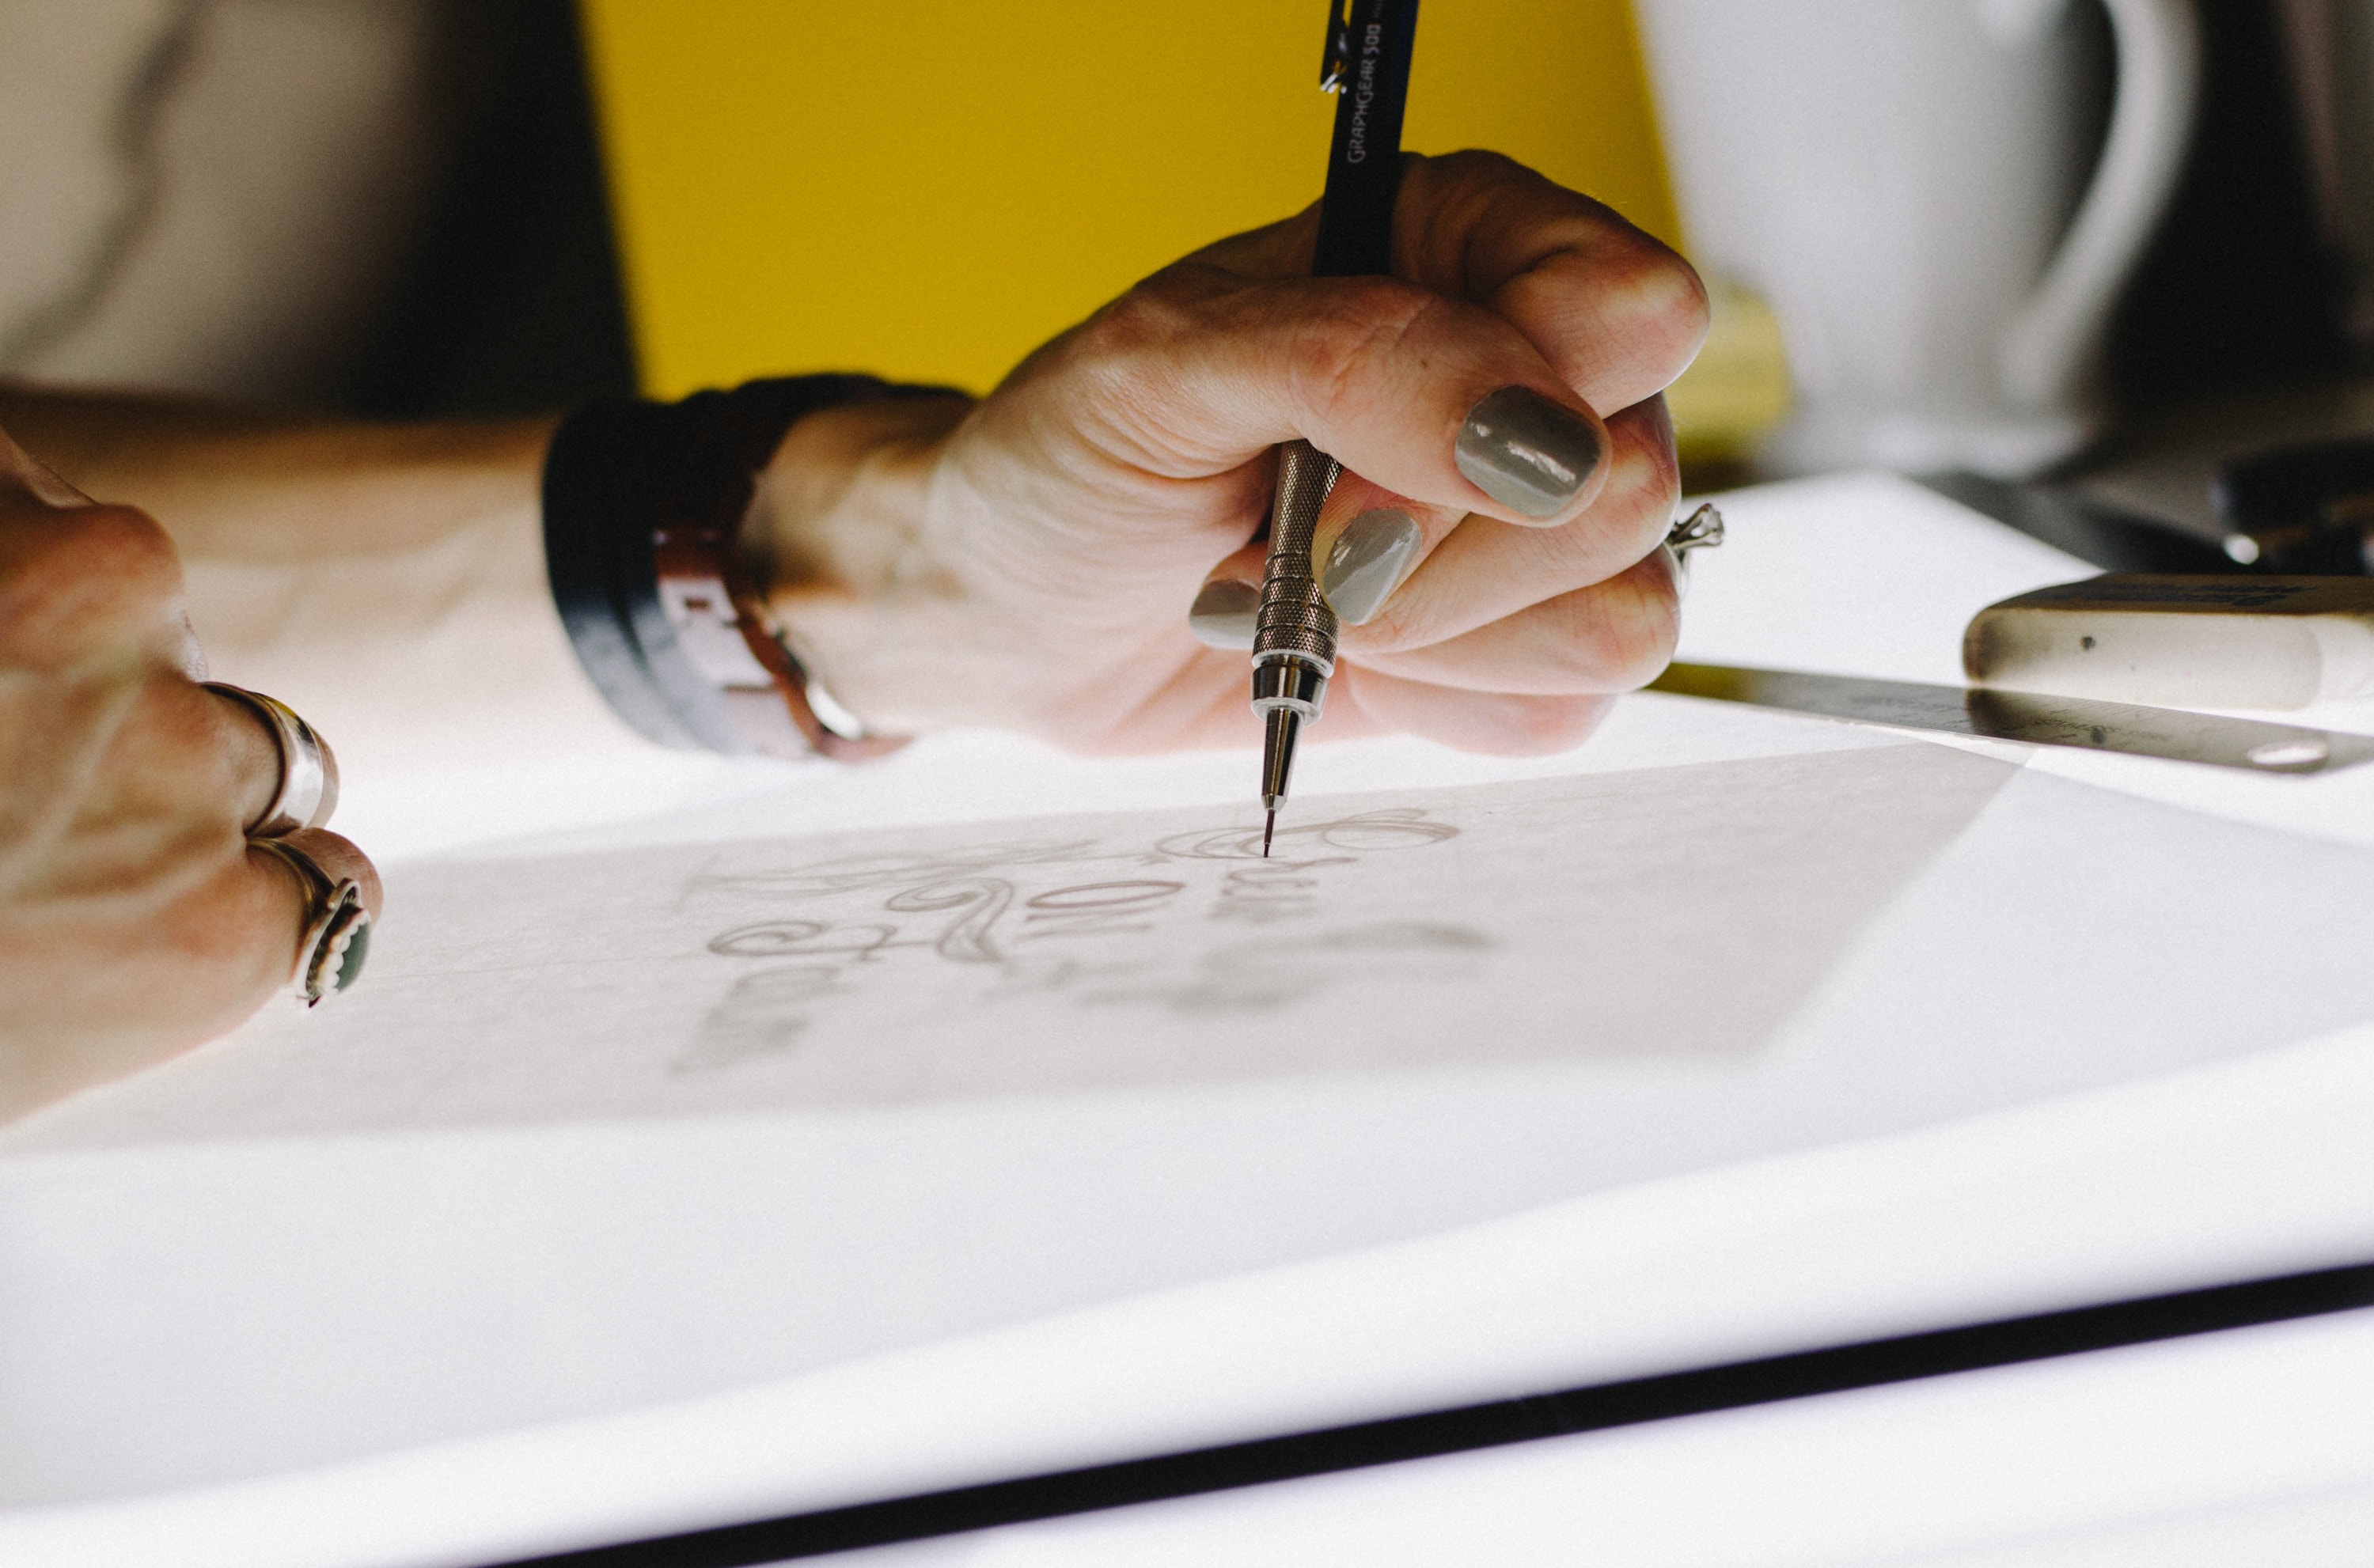
hand, finger, nail, cool image, design, cool photo, product design